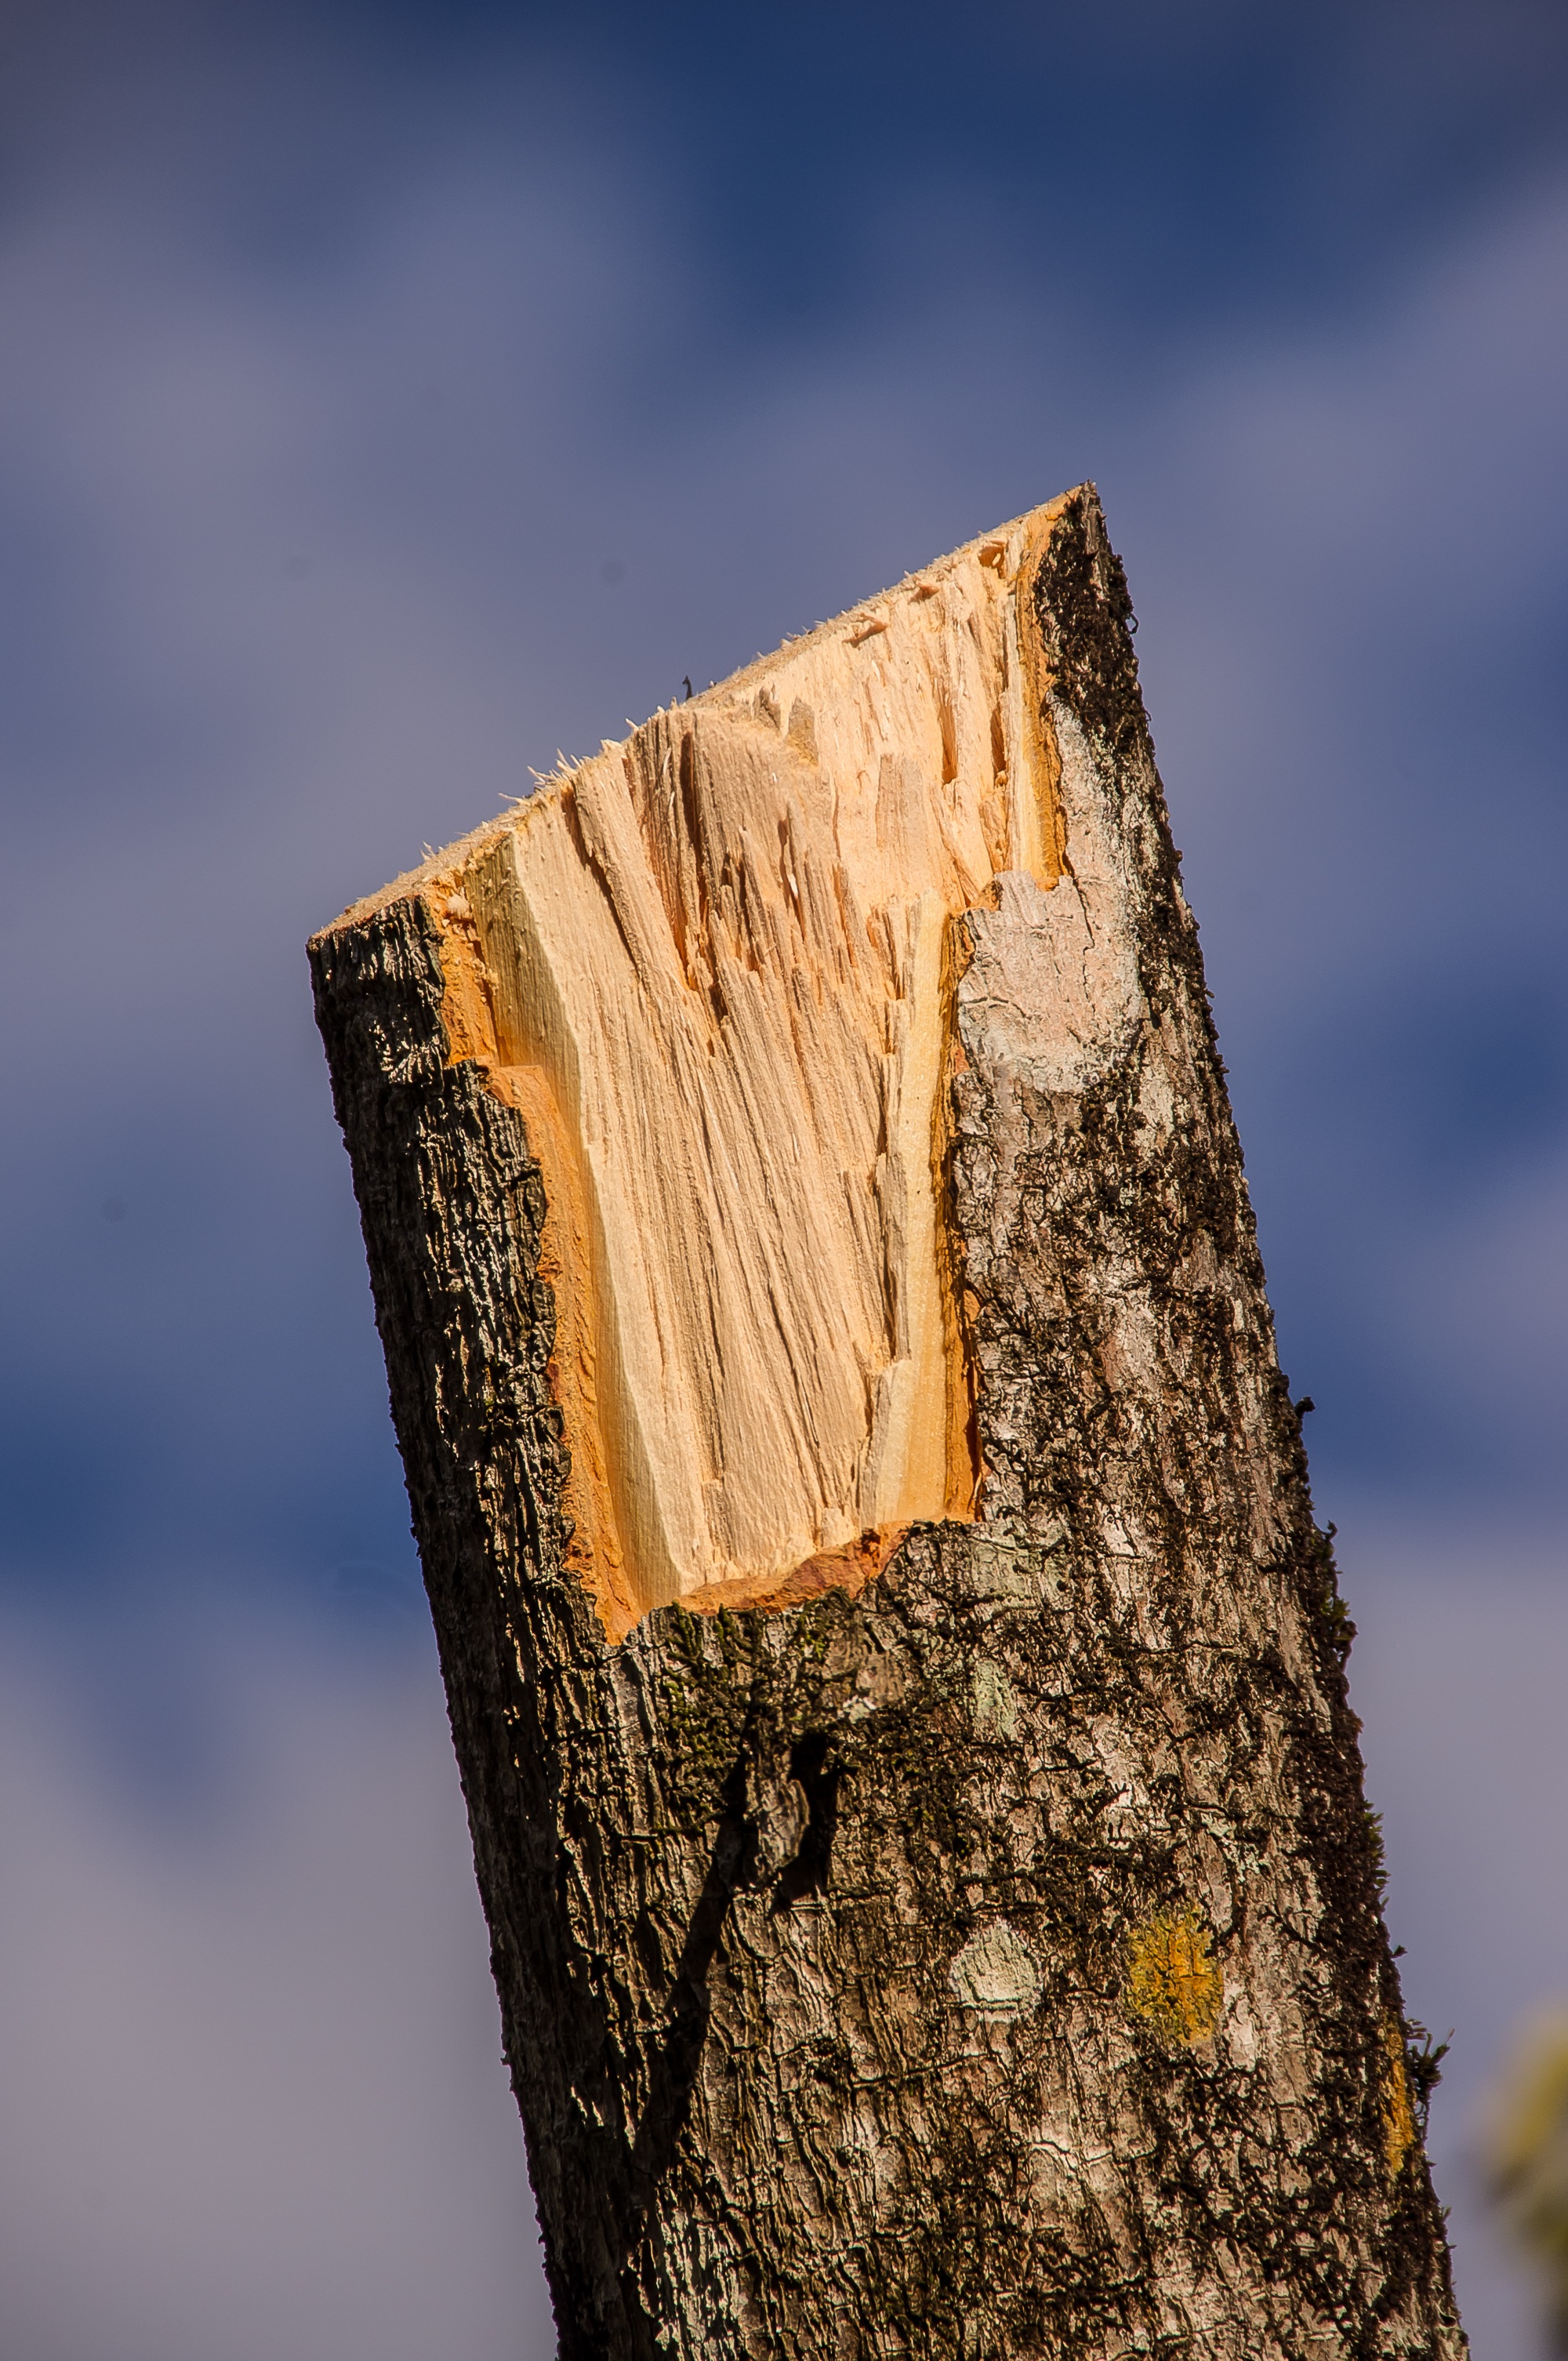
tree, nature, rock, branch, wood, texture, leaf, trunk, bark, soil, material, cut, close up, timber, macro photography, pruning, sawn, woody plant